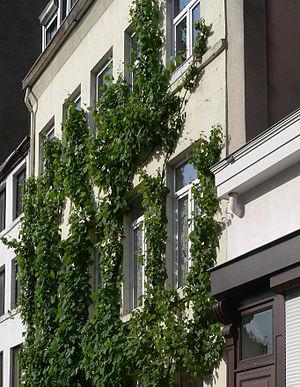
Vigne sur façade urbaine, produisant du raisin directement accessible à partir des fenêtres. Lille, rue de Gand (Nord de la France)
Vitis vinifera, la vigne ou vigne cultivée, est une espèce de plantes dicotylédones de la famille des Vitaceae, sous-famille des Vitoideae, originaire d'une région tempérée de l'Ancien Monde allant du Sud-Est de l'Europe au Caucase et à l'Asie centrale, mais désormais cultivée dans tous les continents.
Le jardinage urbain est la pratique du jardinage en ville.